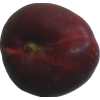
Label: nectarine_flat